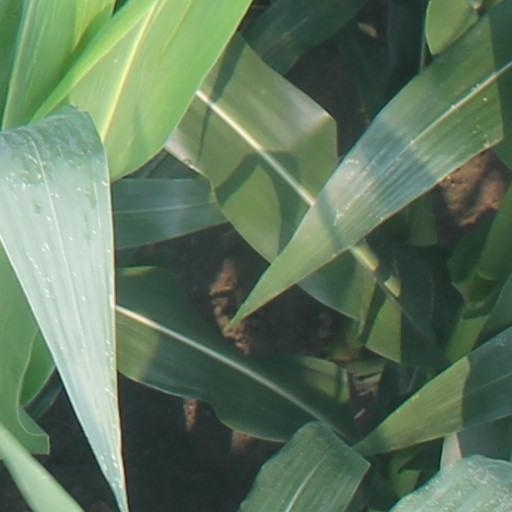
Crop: maize; corn